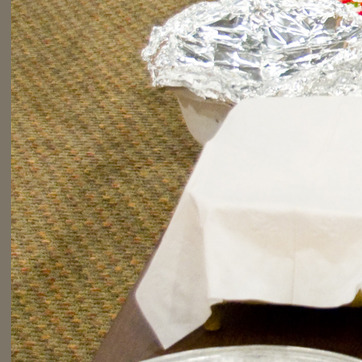
Material: carpet